Peanut butter

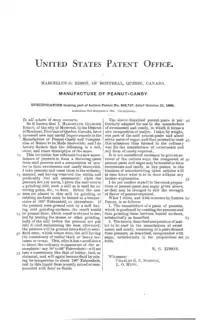
Patent for peanut butter

The earliest references to peanut butter can be traced to Aztec and Inca civilizations, who ground roasted peanuts into a paste. The "Bainbridge Post-Searchlight" reports that 16th-century Aztecs used peanut paste for aching gums.